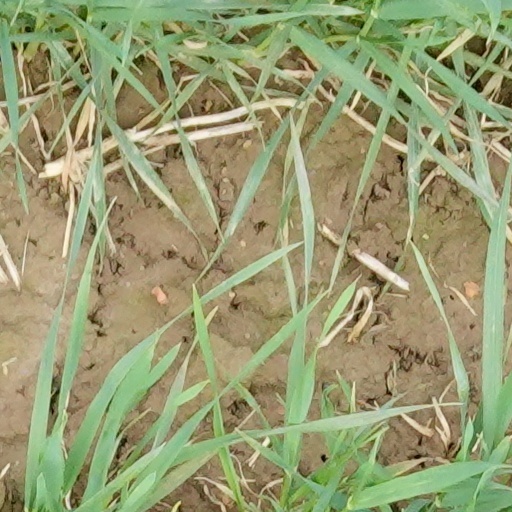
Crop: wheat